Vickers R.E.P. Type Monoplane

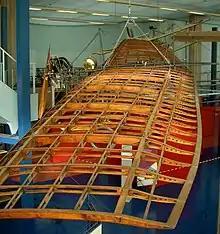
Wing structure of the R.E.P Type D Monoplane by Robert Esnault-Pelterie which was the basis for the Vickers R.E.P. Type Monoplane

The aircraft was a shoulder-winged monoplane, with a deep but narrow fuselage of fabric-covered steel-tube construction, accommodating two people in tandem. A single five-cylinder air-cooled R.E.P. "fan" (or "semi-radial") engine rated at driving a two-bladed propeller was fitted in the aircraft's nose, while the aircraft had a conventional landing gear, with both wheels and skids. The wings were of wood and steel construction, with lateral control by wing-warping, with the pilot operating a joystick.